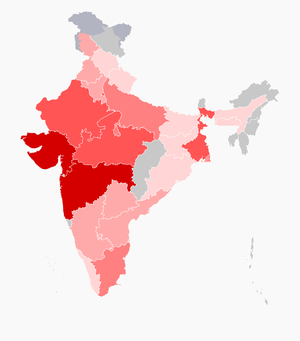
Le premier cas de la pandémie de Covid-19 en Inde a été signalé le 30 janvier 2020, en provenance de la Chine. Au 16 juillet 2020, le ministère de la Santé et de la Protection de la famille a confirmé un total de plus d'un million de cas de contamination et plus de 25 000 morts dans le pays, les tests n'étant effectués que pour une infime partie de la population.